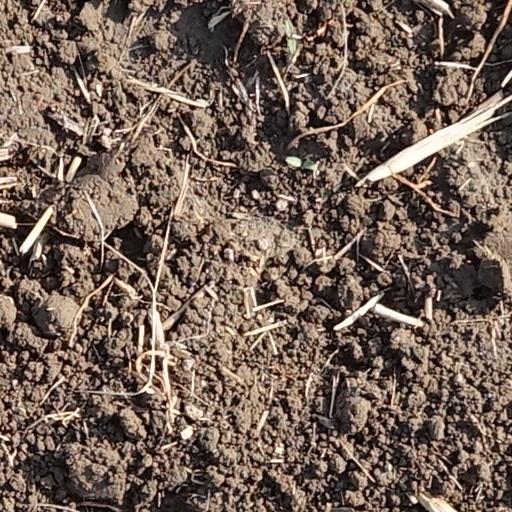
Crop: wheat